List of compositions by Arnold Bax

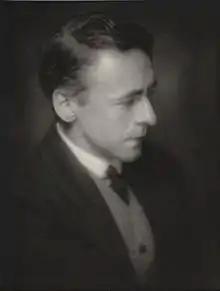
Bax in 1922

This is a list of musical compositions by English composer Sir Arnold Edward Trevor Bax, KCVO (8 November 18833 October 1953).